Jhulelal Institute of Technology

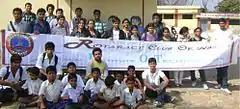
Rotaract activity - JIT organized teaching campaign at Bokara, Nagpur. Members of JIT Rotaract Club and village students.

In Rotaract Club, students were taught about personality development, time management, and leadership skills.